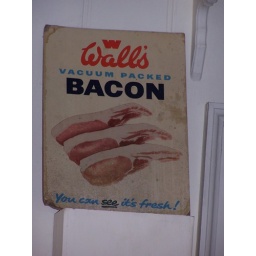
Wall's Premium Packed Bacon sign as found on the wall at A. Gold's in London, England.